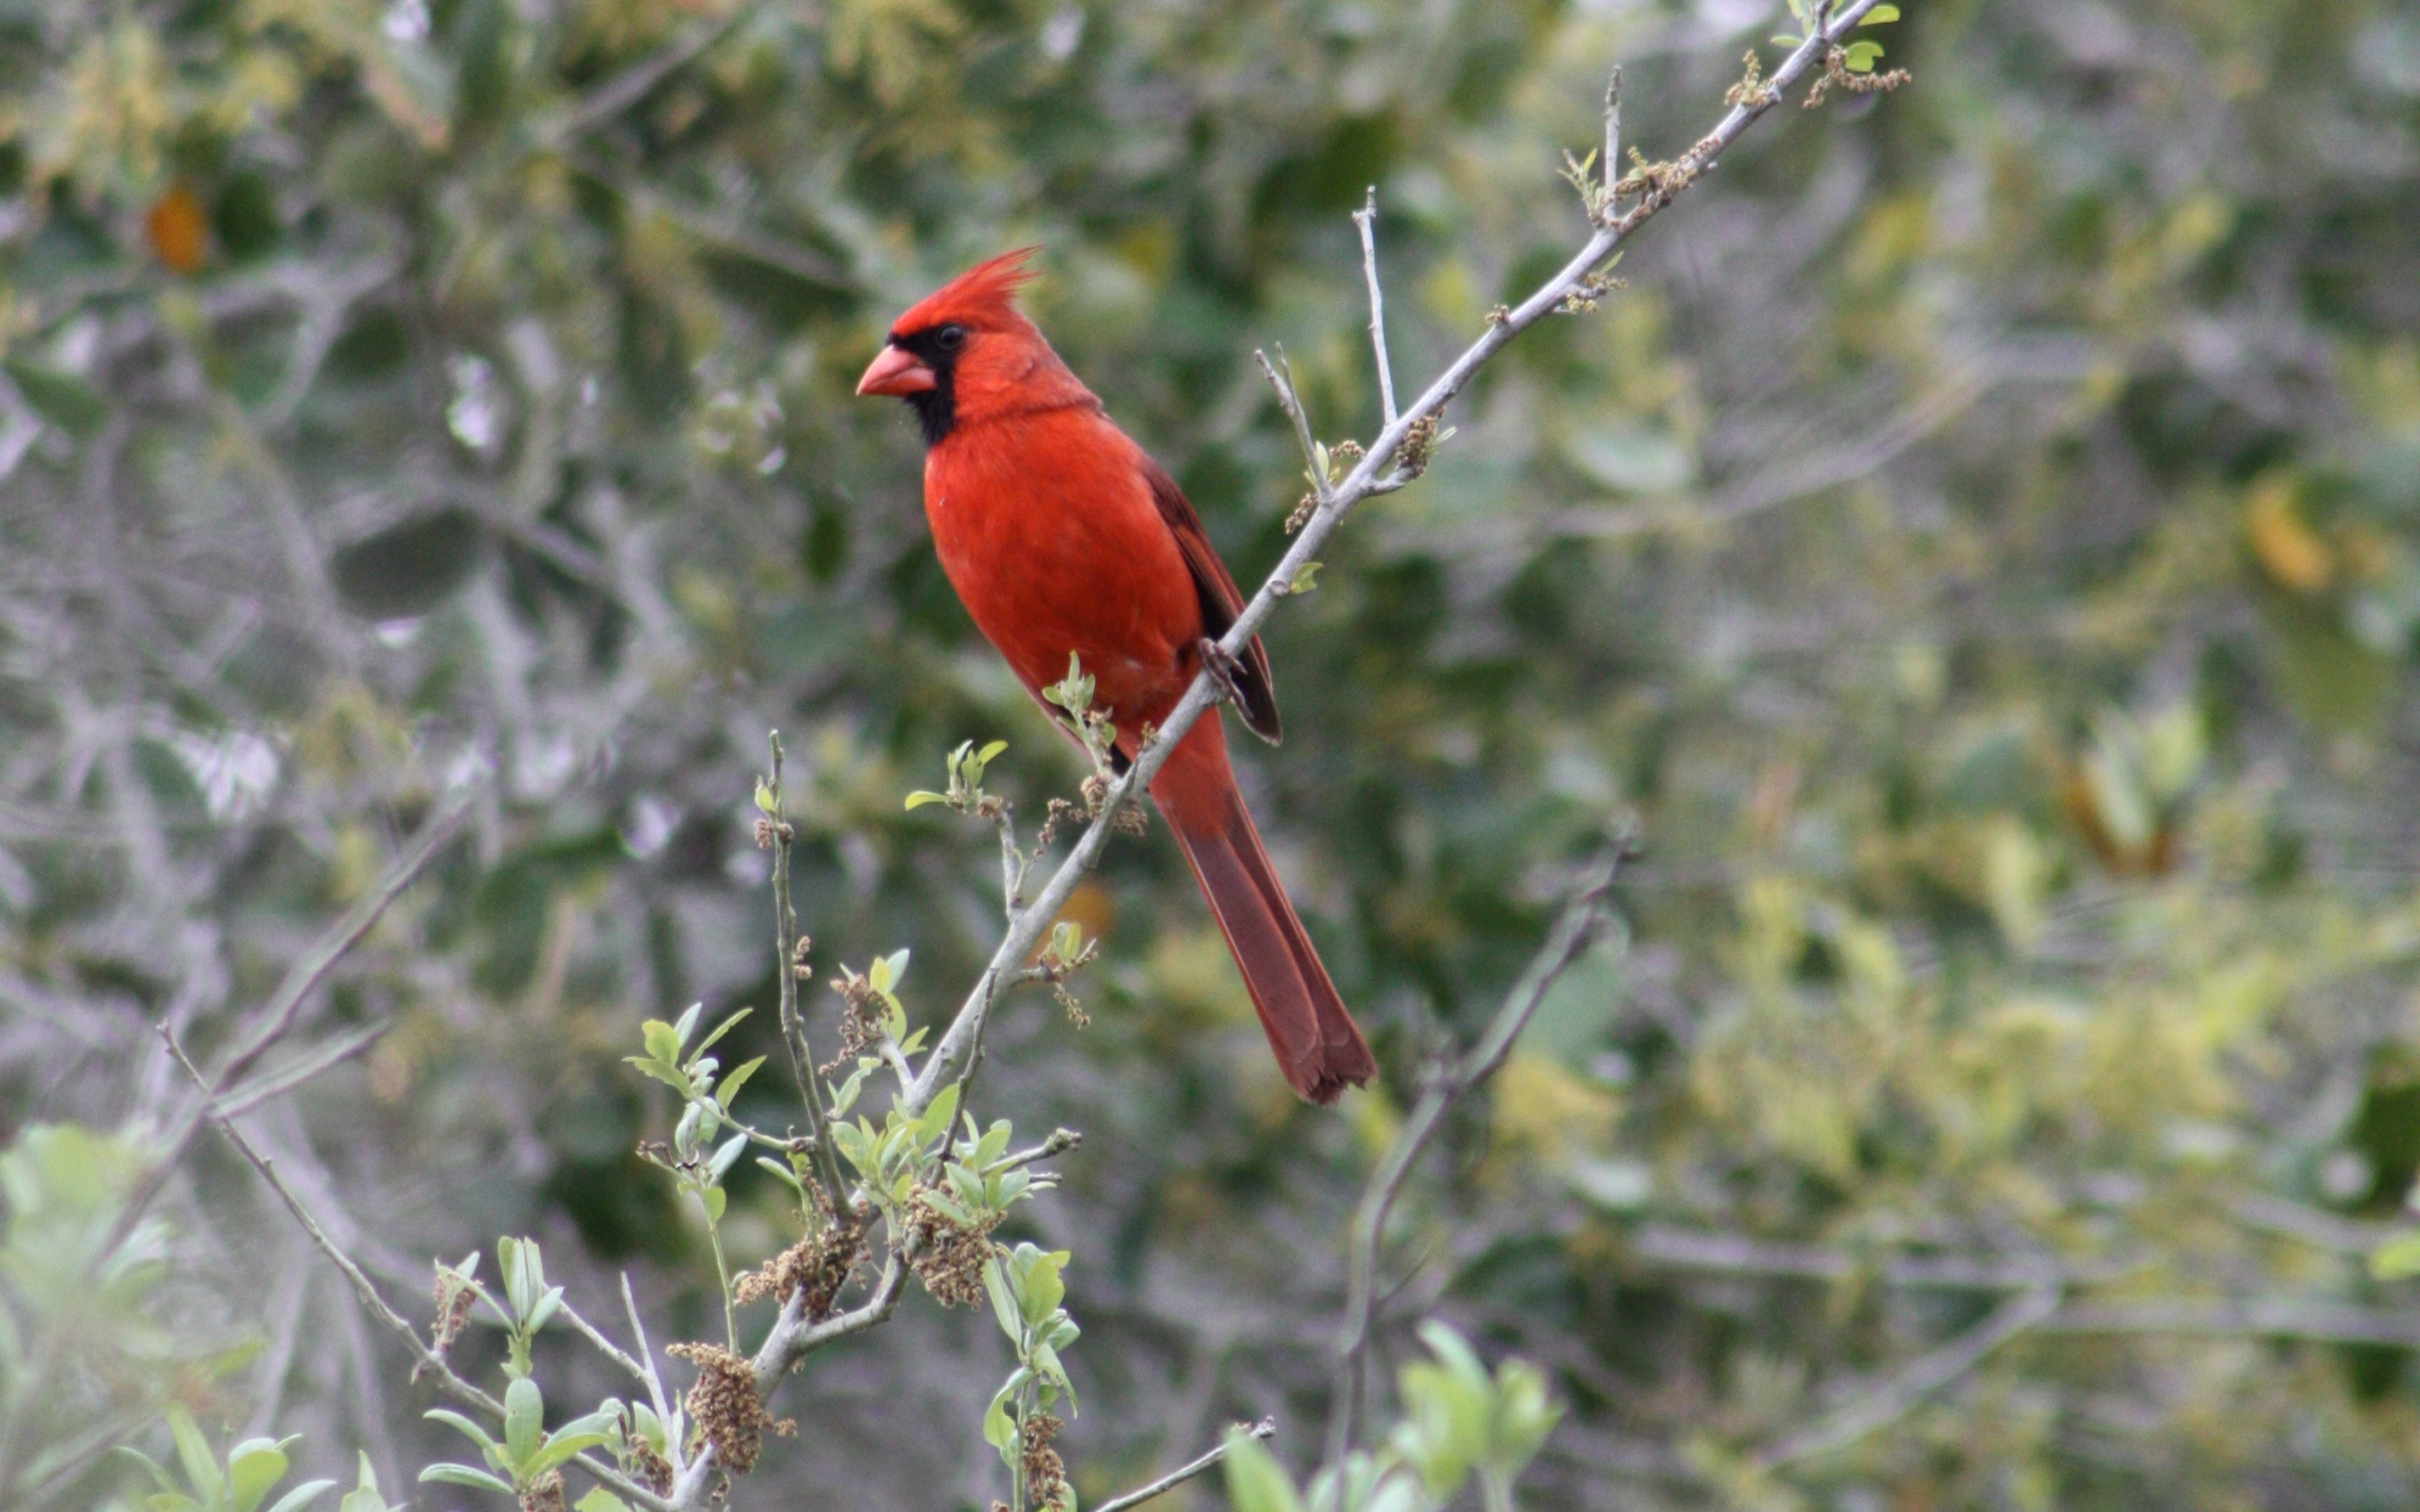
nature, branch, bird, flower, wildlife, beak, fauna, vertebrate, finch, cardinal, old world flycatcher, perching bird